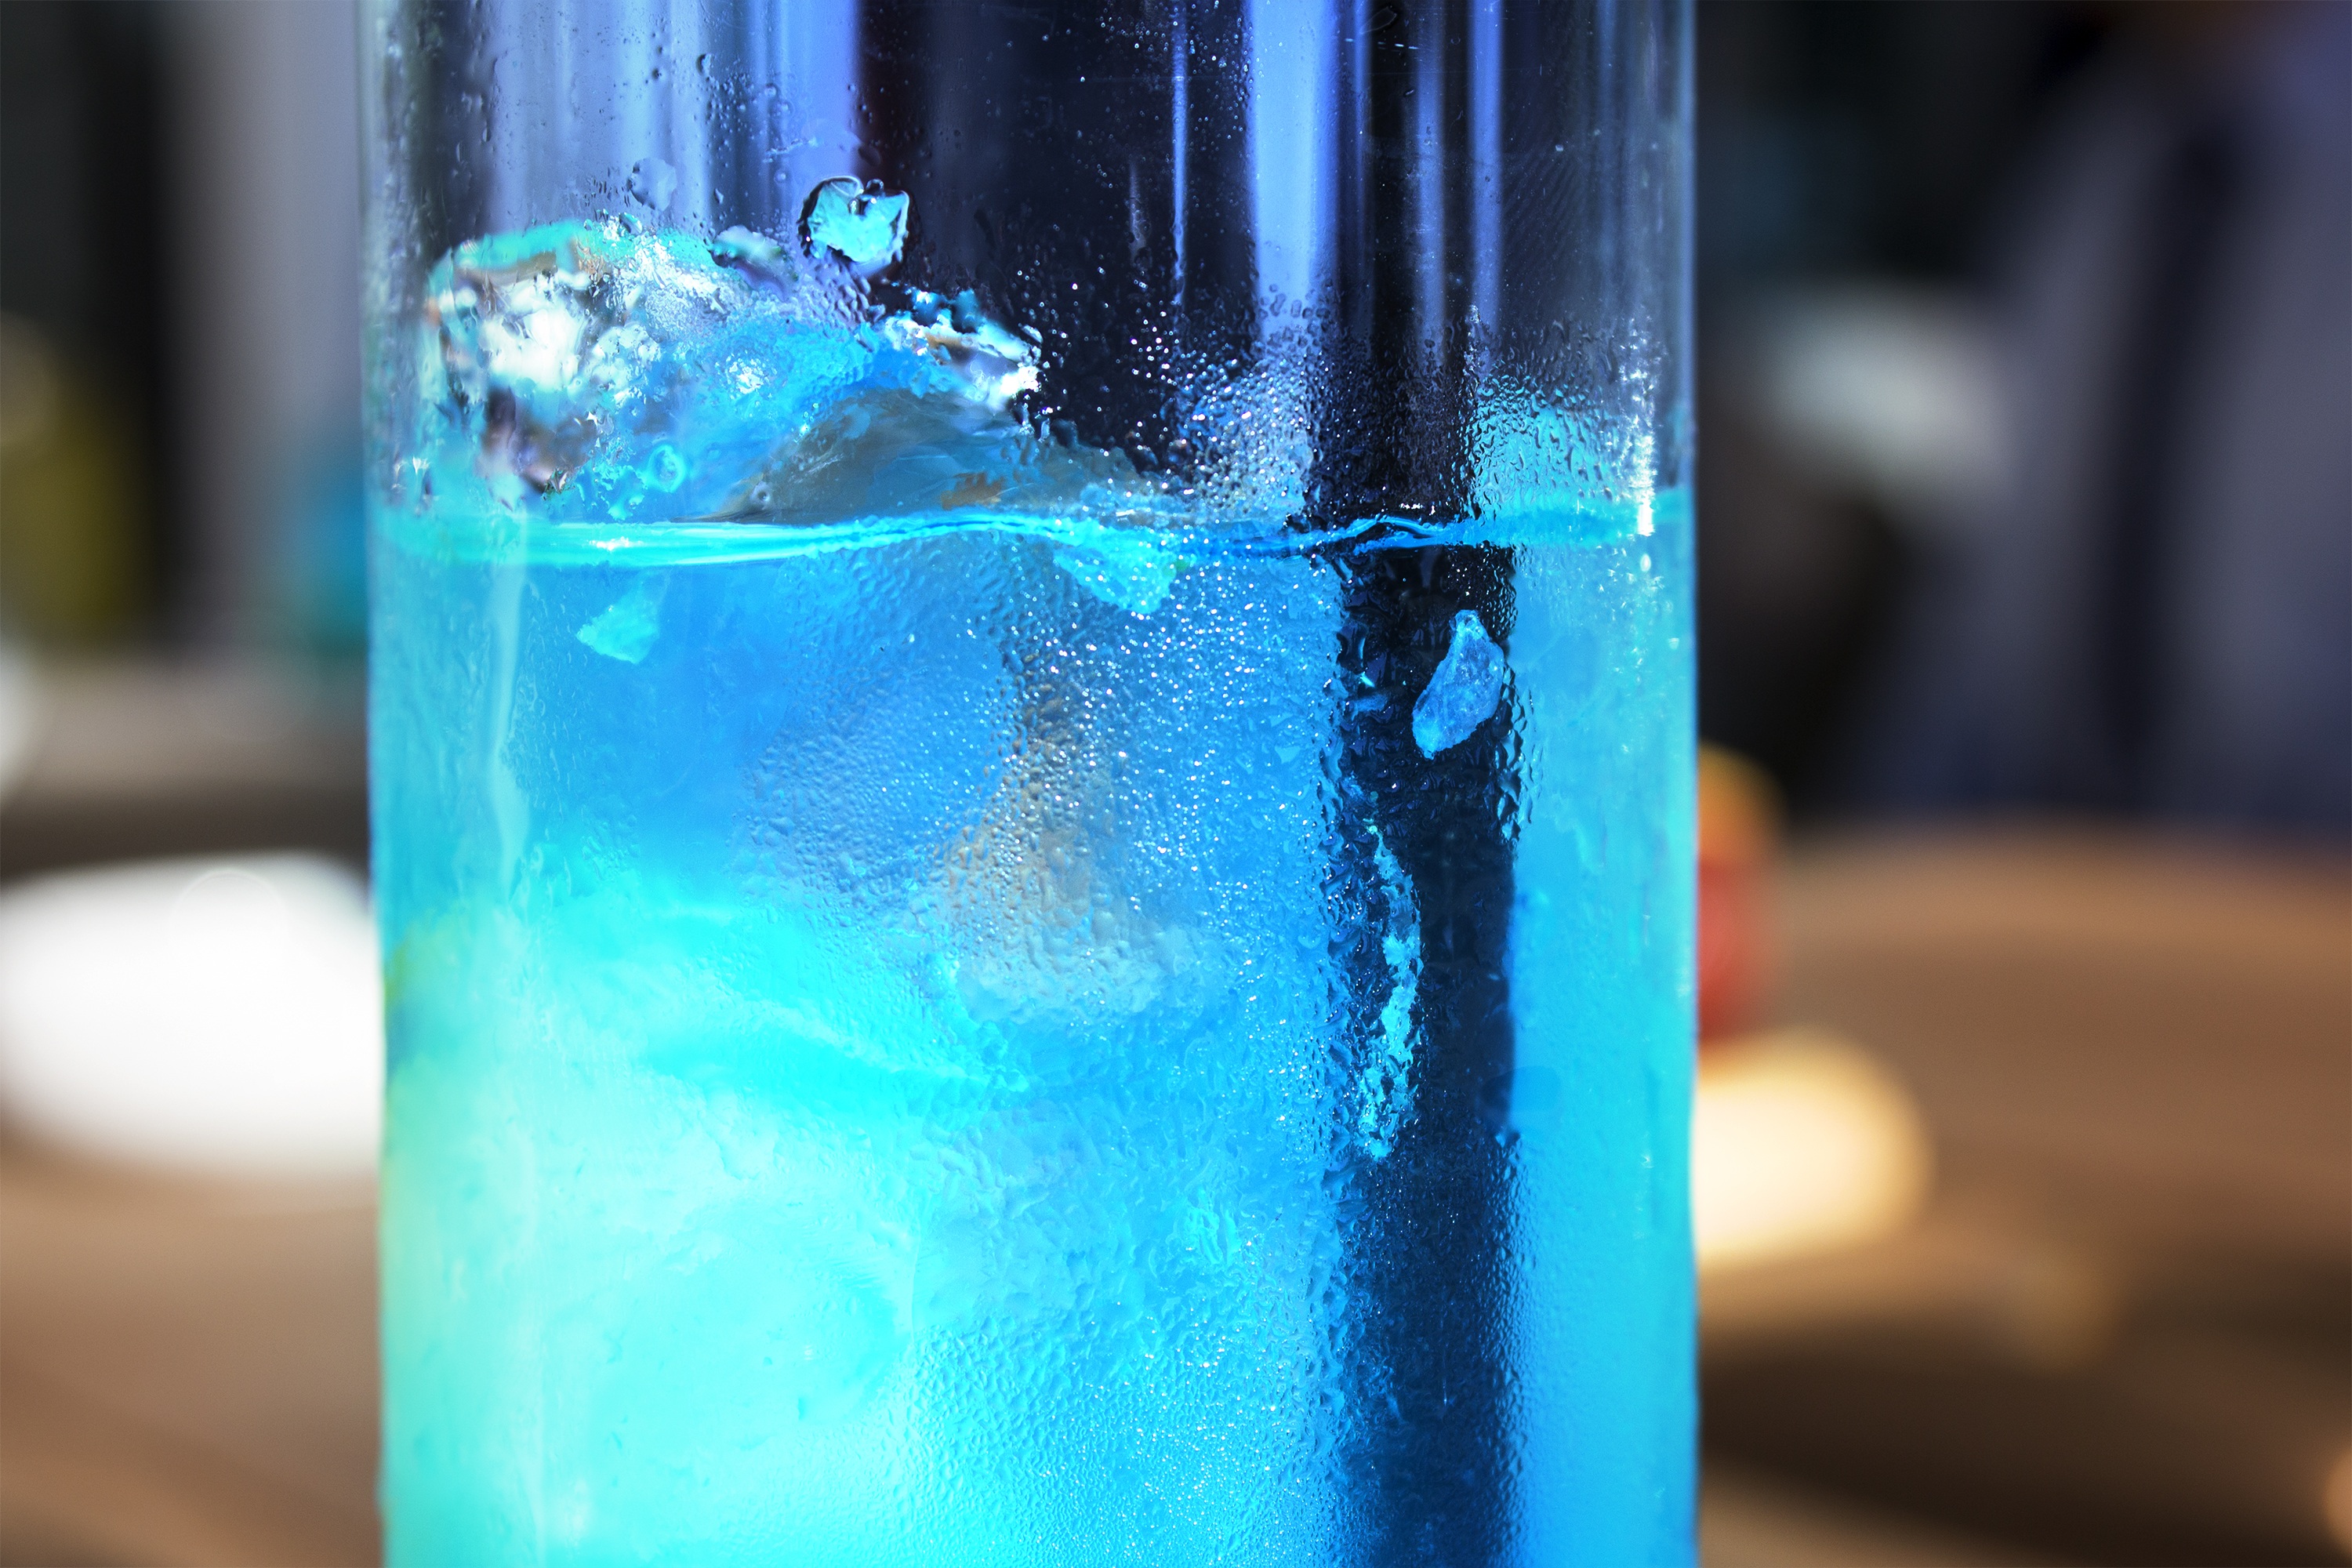
water, cold, liquid, sweet, glass, summer, celebration, ice, tropical, color, fresh, drink, bottle, blue, colorful, alcohol, cocktail, cool, party, refreshing, distilled beverage, blue hawaii